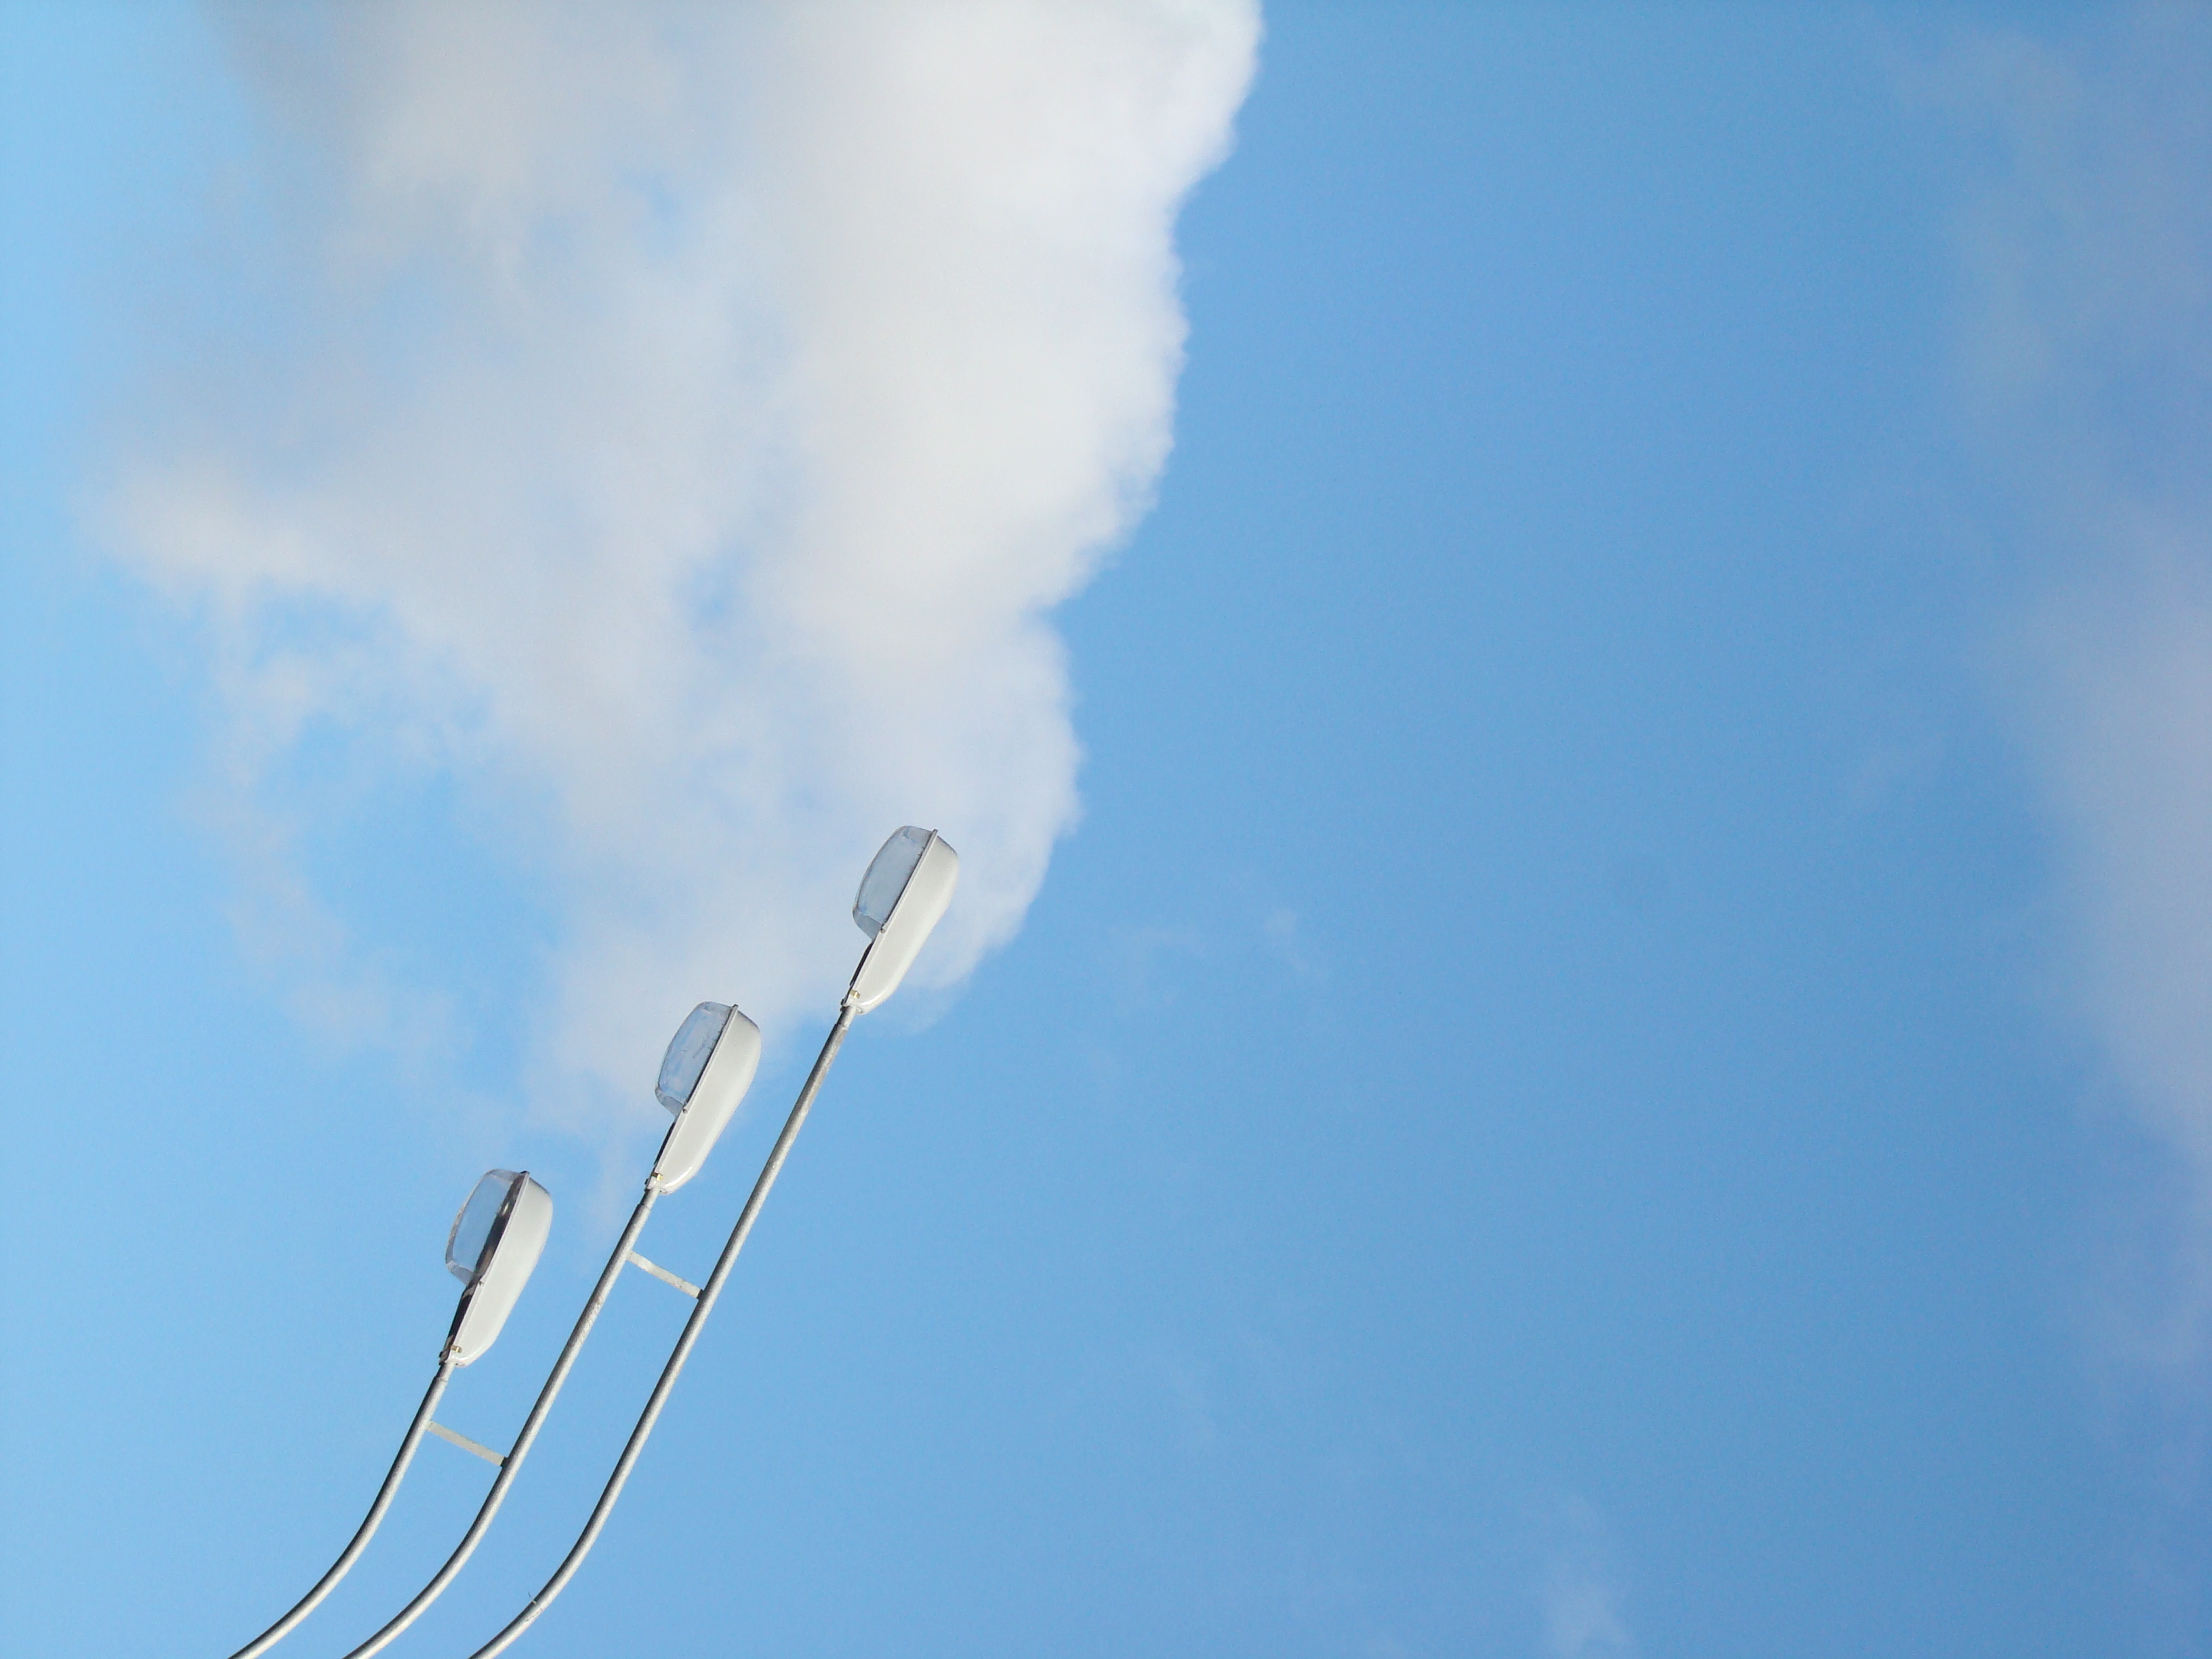
wing, cloud, sky, city, airplane, aircraft, vehicle, aviation, flight, blue, toy, sony, moscow, russia, moskau, moscou, dsc, h9, dsch9, atmosphere of earth